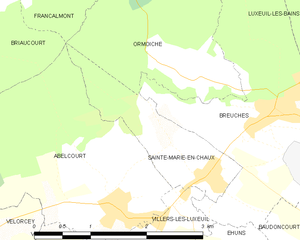
Carte des communes françaises